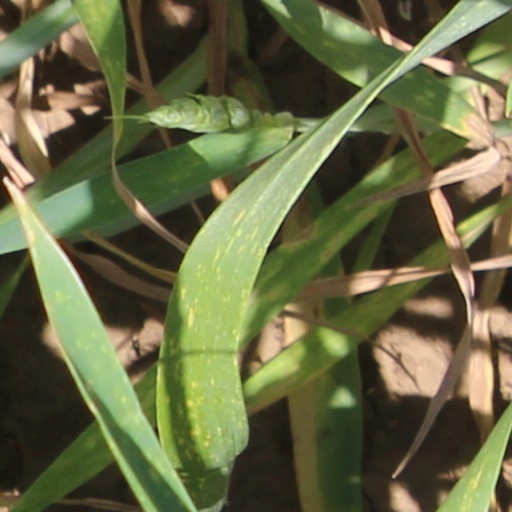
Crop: wheat